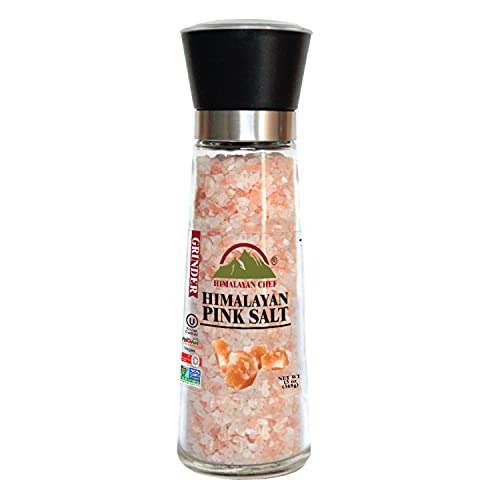
Item Name: Himalayan Chef Salt Grinder, Refillable-13 Ounce
Bullet Point 1: ROCK SALT: Himalayan chef pink salt is primarily mined in the foothills of the Himalayan Mountains in Pakistan. It has a pink color due to the presence of iron oxide
Bullet Point 2: ADD FLAVORS: Himalayan pink salt looks great but has a high mineral content, making it a better option when adding salt to your dishes
Bullet Point 3: CERTIFIED: Our Himalayan salt is ISO, certified and 100% natural and pure. It is free from all impurities and is OU kosher certified
Bullet Point 4: HEALTH BENEFITS: Pink Himalayan salt is known for its astonishing health blessings. It revitalizes our body with minerals and trace elements that are vital for our health and happiness
Bullet Point 5: GLASS GRINDER: Himalayan Chef coarse salt is available in glass grinder with adjustable grinding levels from coarse to fine. Himalayan chef products have no artificial colors, preservatives, fillers, anti-caking agents or msg
Value: 13.0
Unit: ounce

Price: 17.64